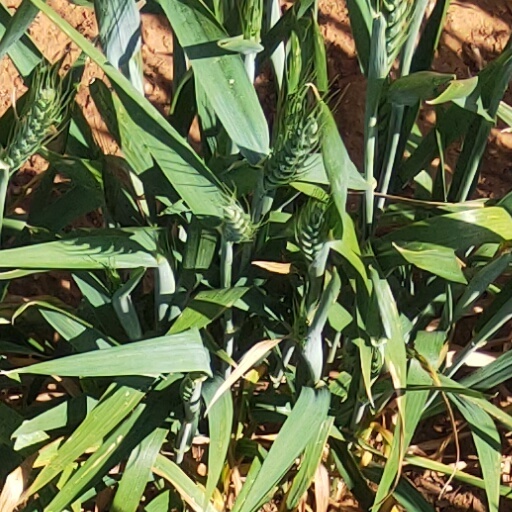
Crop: wheat